Hugh Segar

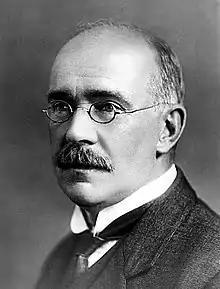
Segar (year unknown)

Hugh William Segar (31 January 1868 – 18 September 1954) was a New Zealand mathematician and university professor. He was born in Liverpool, Lancashire, England in 1868. He was educated at Liverpool College and Trinity College, Cambridge, where he was 2nd Wrangler and a Yeats Prizeman. He was Professor of Mathematics at University College, Auckland.